Street punk

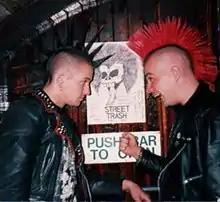
1980s-era punks

UK 82 (or UK hardcore) is a style of street punk which pushed the genre's tempos faster and embraced the influence of heavy metal music, particularly new wave of British heavy metal bands like Motörhead and Iron Maiden. The term "UK 82" is taken from the title of a song by the Exploited.